Hydria

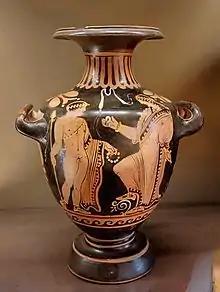
Red-figure hydria, BC, from Paestum; the vertical handle used for pouring is located on the opposite side (Department of Greek, Etruscan and Roman Antiquities, Louvre).

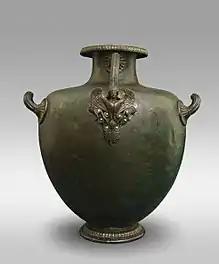
Bronze hydria / kalpis with siren handle attachment, BC, housed in the Vassil Bojkov Collection, Sofia, Bulgaria

The hydria (: hydriai) is a form of Greek pottery from between the late Geometric period (7th century BC) and the Hellenistic period (3rd century BC). The etymology of the word hydria was first noted when it was stamped on a hydria itself, its direct translation meaning 'jug'.